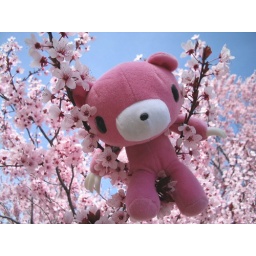
gloomy bear in the cherry tree